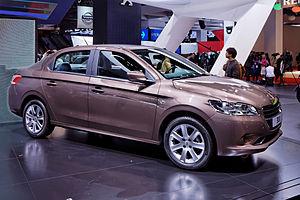
Dongfeng Peugeot-Citroën Automobile est une coentreprise entre l'industriel chinois Dongfeng Motor Corporation et le constructeur automobile français PSA Peugeot Citroën. DPCA compte en 2006 deux implantations industrielles à Wuhan et à Xiangyang dans la province du Hubei. Après la troisième usine de Wuhan inaugurée en juin 2013, PSA obtient durant l'été 2014 l'autorisation pour une quatrième usine à Chengdu. Grâce à la stratégie et aux produits mis en place en 2012 et 2013 sous la présidence de Philippe Varin, les ventes de DPCA ont bondi de 28 % au premier semestre 2014, dans un marché global en hausse de 12.3%.